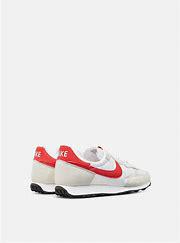
Brand: Nike
Model: Challenger OG